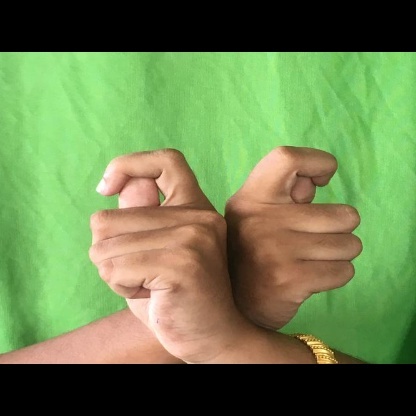
Mudra: Berunda